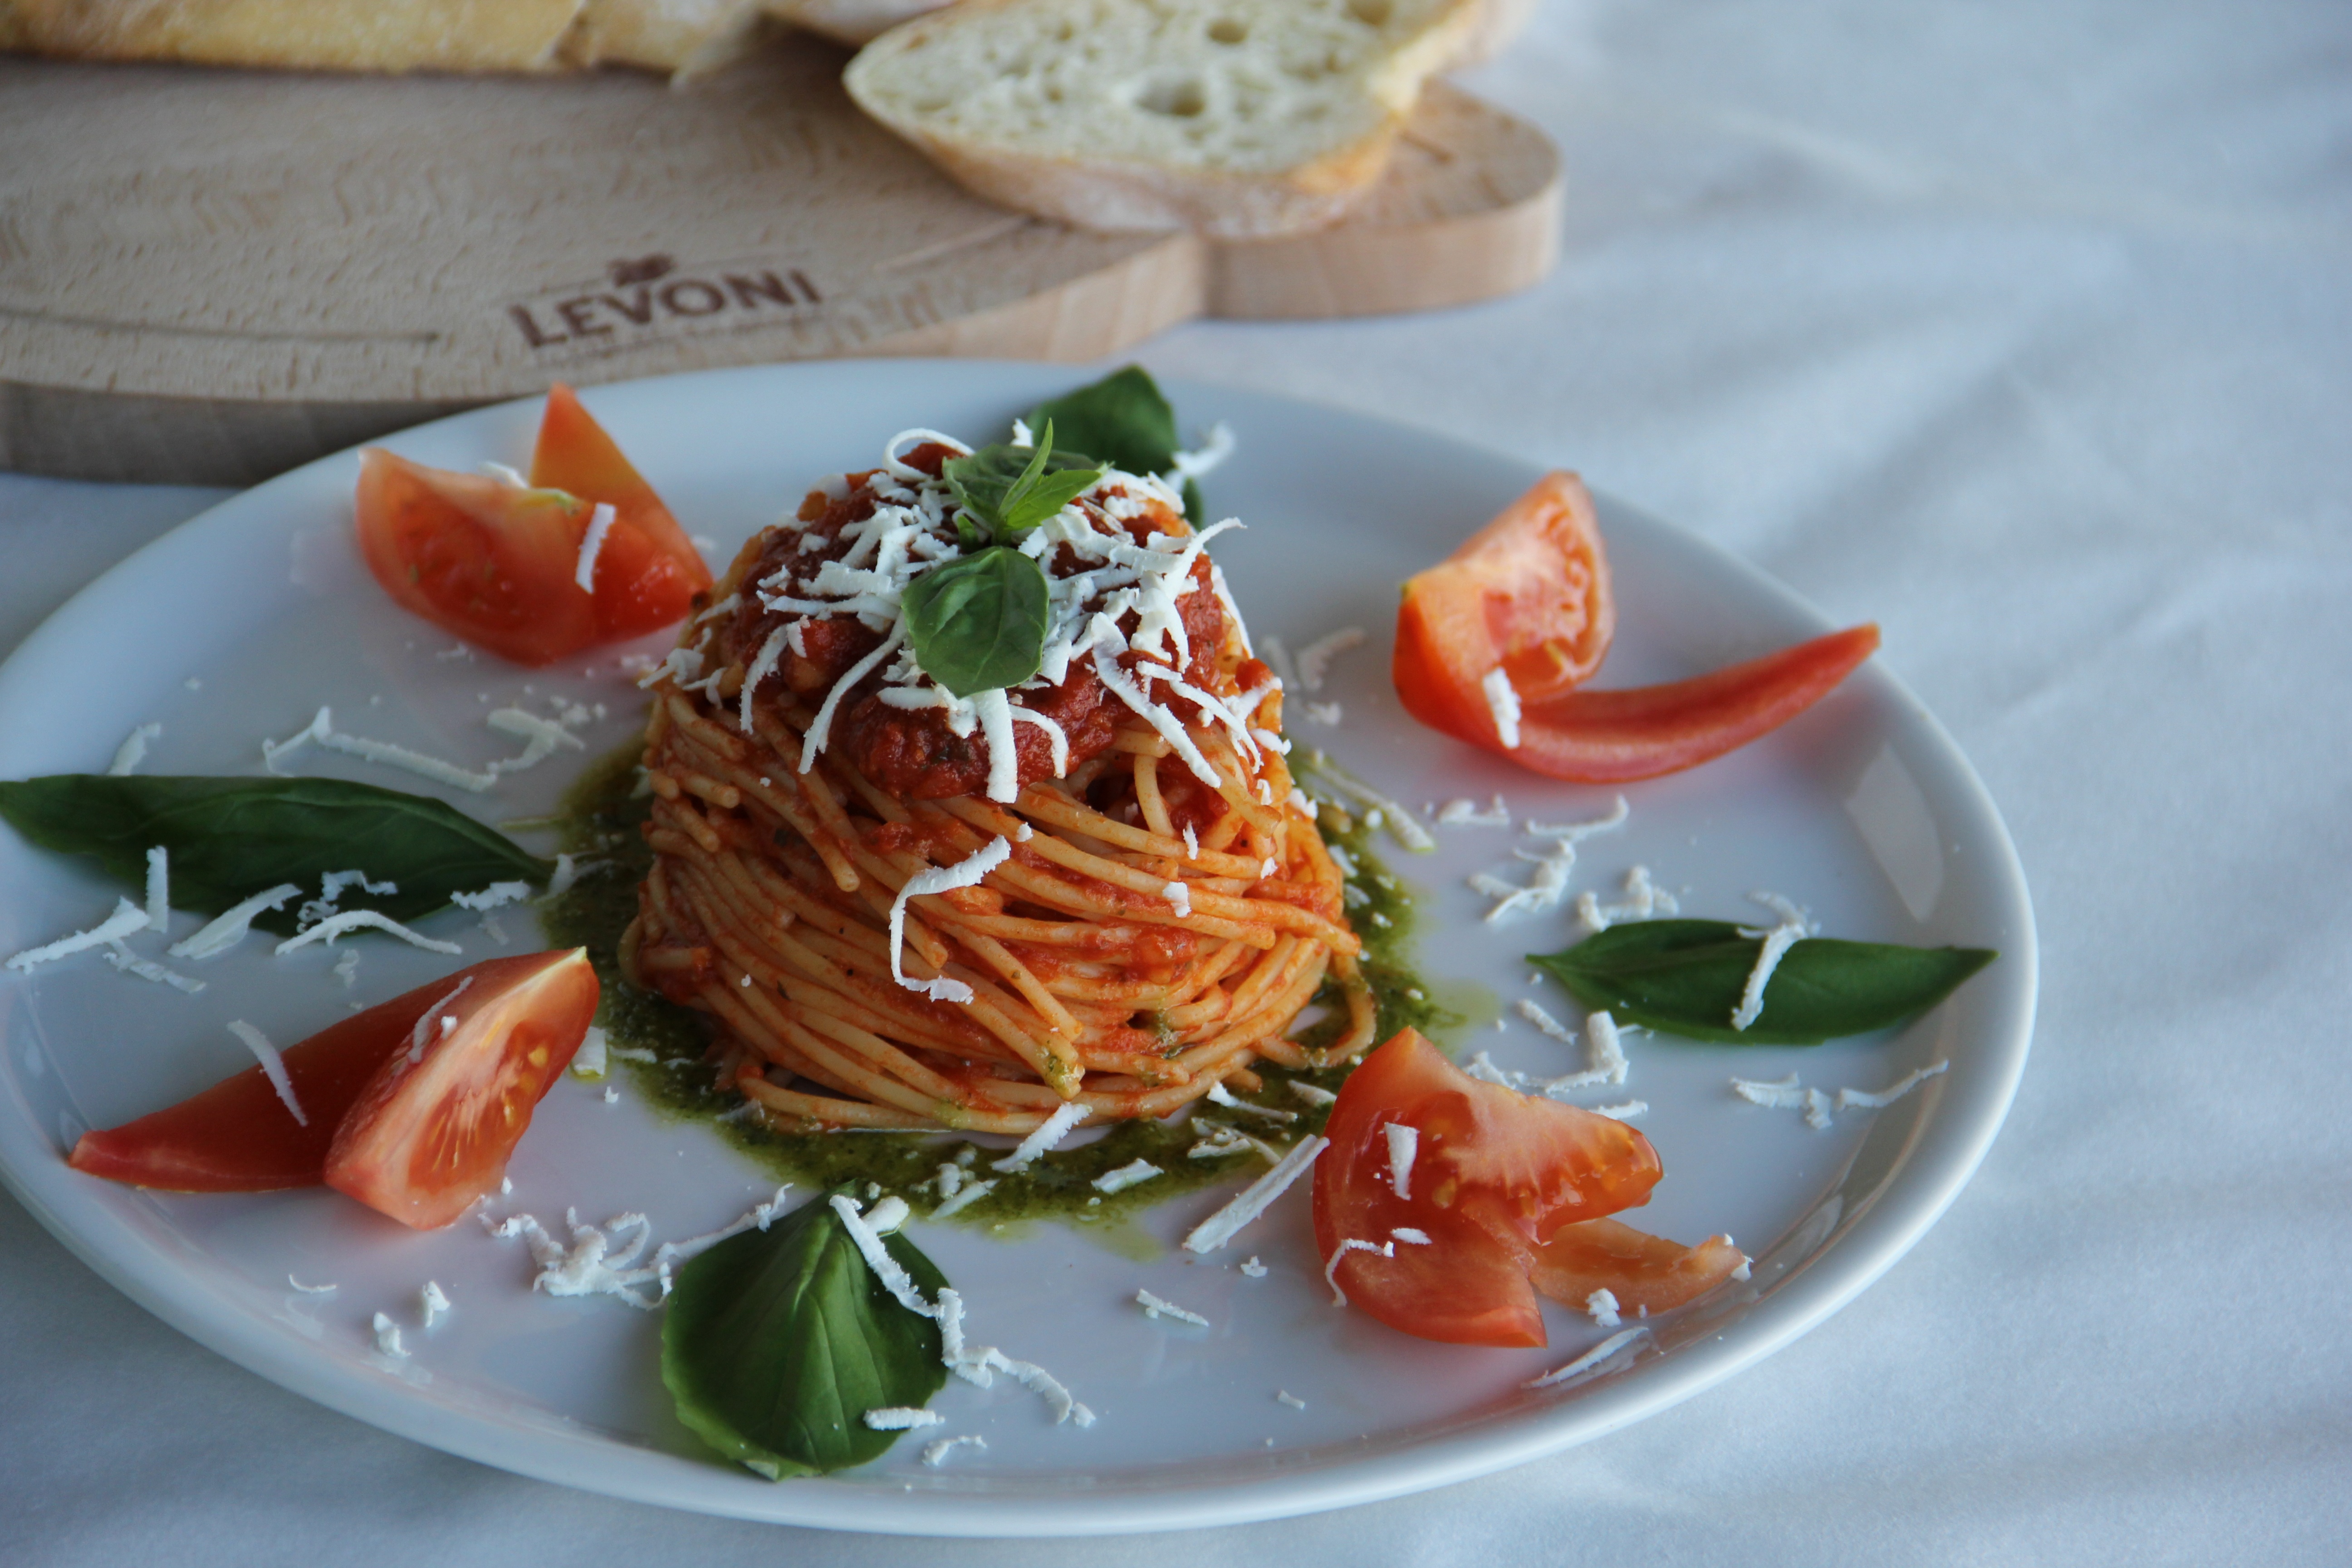
dish, meal, food, salad, produce, plate, italy, fish, lunch, cuisine, pasta, dinner, italia, spaghetti, italian food, hors d oeuvre, smoked salmon, italy food